Dino Morea

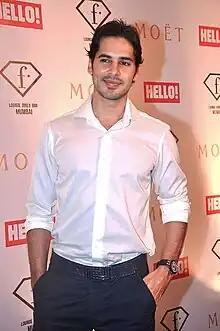
Morea at the Gladrags Mega Model Manhunt contest, 2008

Morea transitioned to production in 2012 with the erotic thriller "Jism 2", which starred Sunny Leone in her Bollywood debut and performed well commercially. He appeared as Anand Joshi in "Happy New Year" (2014) and made cameo in "Alone" (2015).